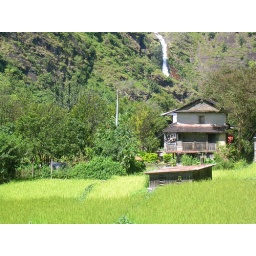
Near Shyange: Paddy field and country house with the Shyange waterfall in the background.Courtesy: Siling W. Ghale